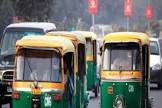
Vehicle type: Auto Rickshaws